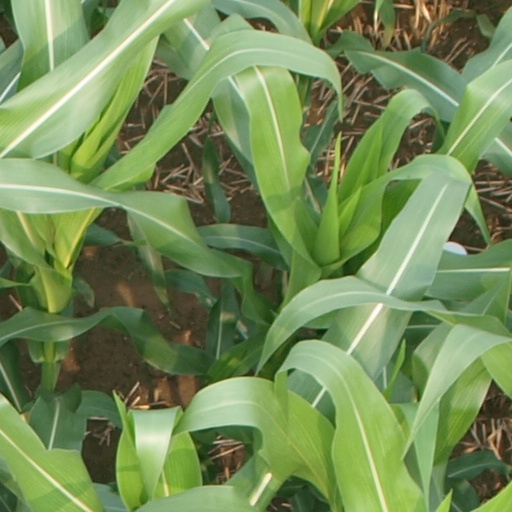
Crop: maize; corn